Friesenberg

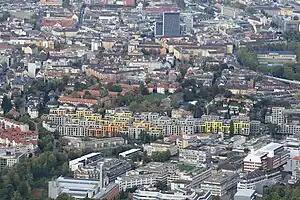
Werd and Friesenberg (in the foreground) as seen from Uetliberg

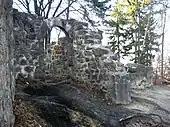
Friesenberg Castle

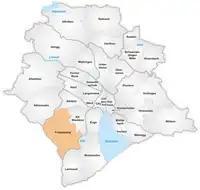
The quarter of Friesenberg in Zürich

Situated at the southern slope of the Uetliberg mountain, Friesenberg was formerly a part of Wiedikon municipality, which was incorporated into Zürich in 1893.